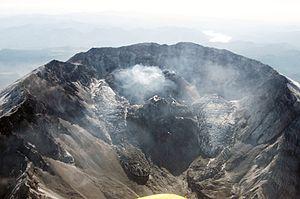
Le glacier Crater ou glacier Tulutson est un jeune glacier situé sur le mont Saint Helens, dans l’État américain de Washington.